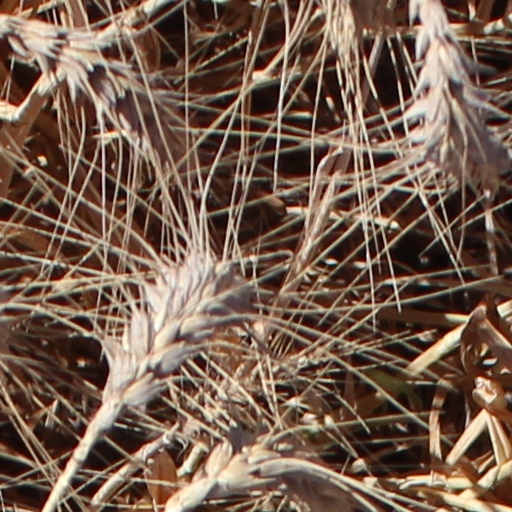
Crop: wheat